Chesters Bridge

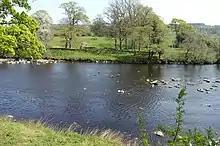
Chesters Bridge from the West bank of the Tyne

There were at least two bridges on this spot. The first, less massive than its successor, was probably contemporary with the construction of the Wall in AD 122–4. It crossed the river on a series of at least eight hexagonal stone piers about apart: the first of these (from the east) can be seen where it has been incorporated into the stonework of the later abutment. The overall length of the bridge between abutments was . The width of these piers suggests that the bridge was intended to convey a structure wide – the width of the Broad Wall in this area – and that it therefore carried Hadrian's Wall across the river with a series of small stone arches. The masonry appears to have been plain but substantial, and the surviving hexagonal pier bears traces of dovetail cramps of iron set in lead which would have held the stones tightly together.